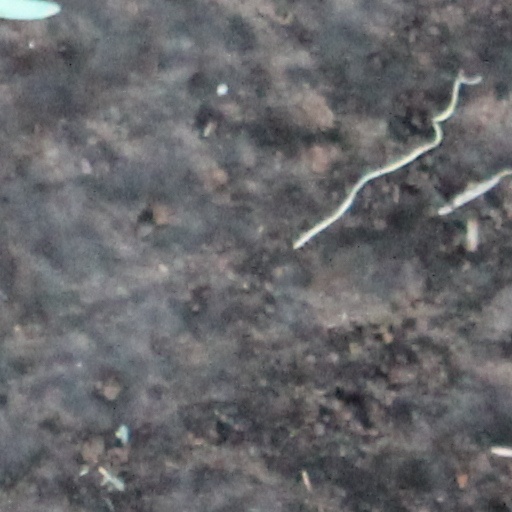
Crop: wheat